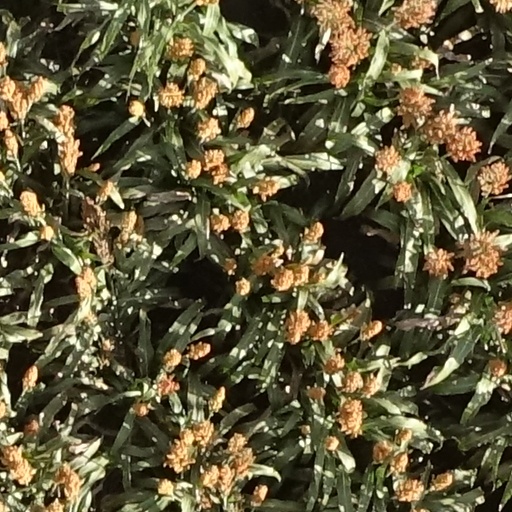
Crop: sorghum